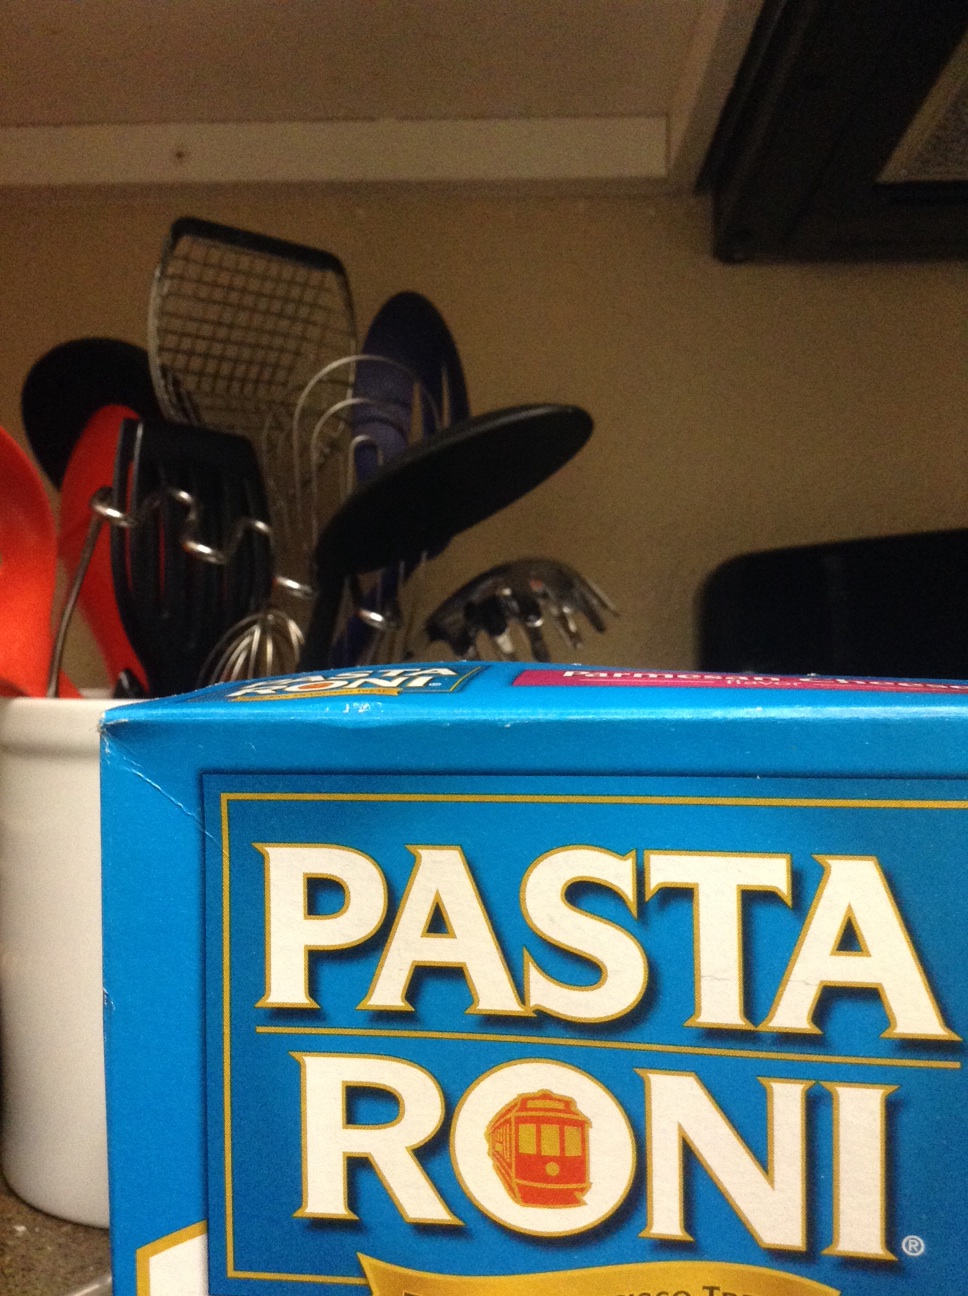Question: What flavor noodles are these?
Answer: unanswerable